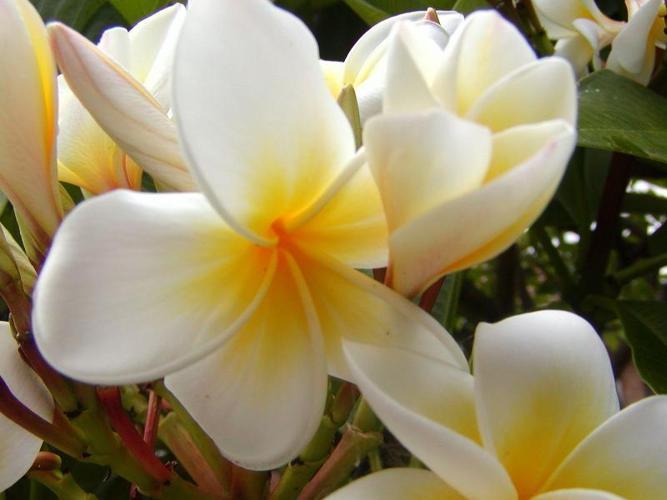
Label: frangipani